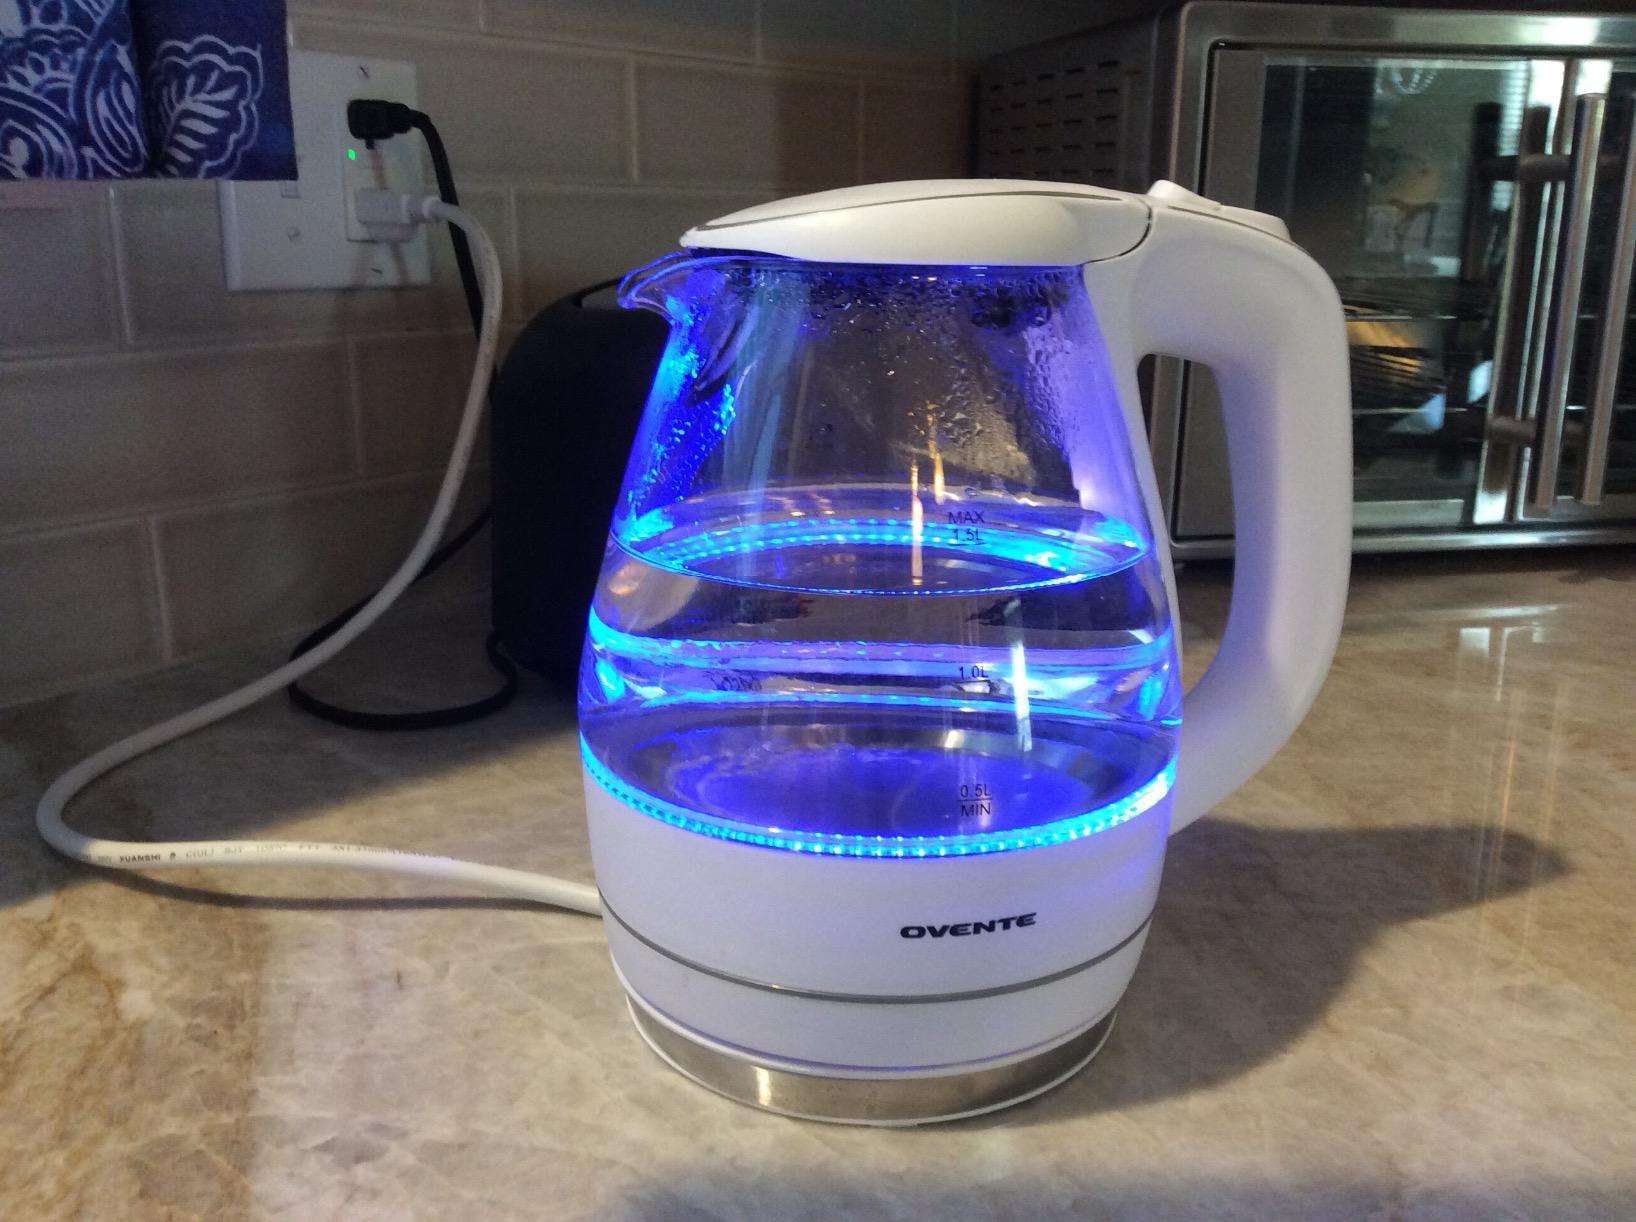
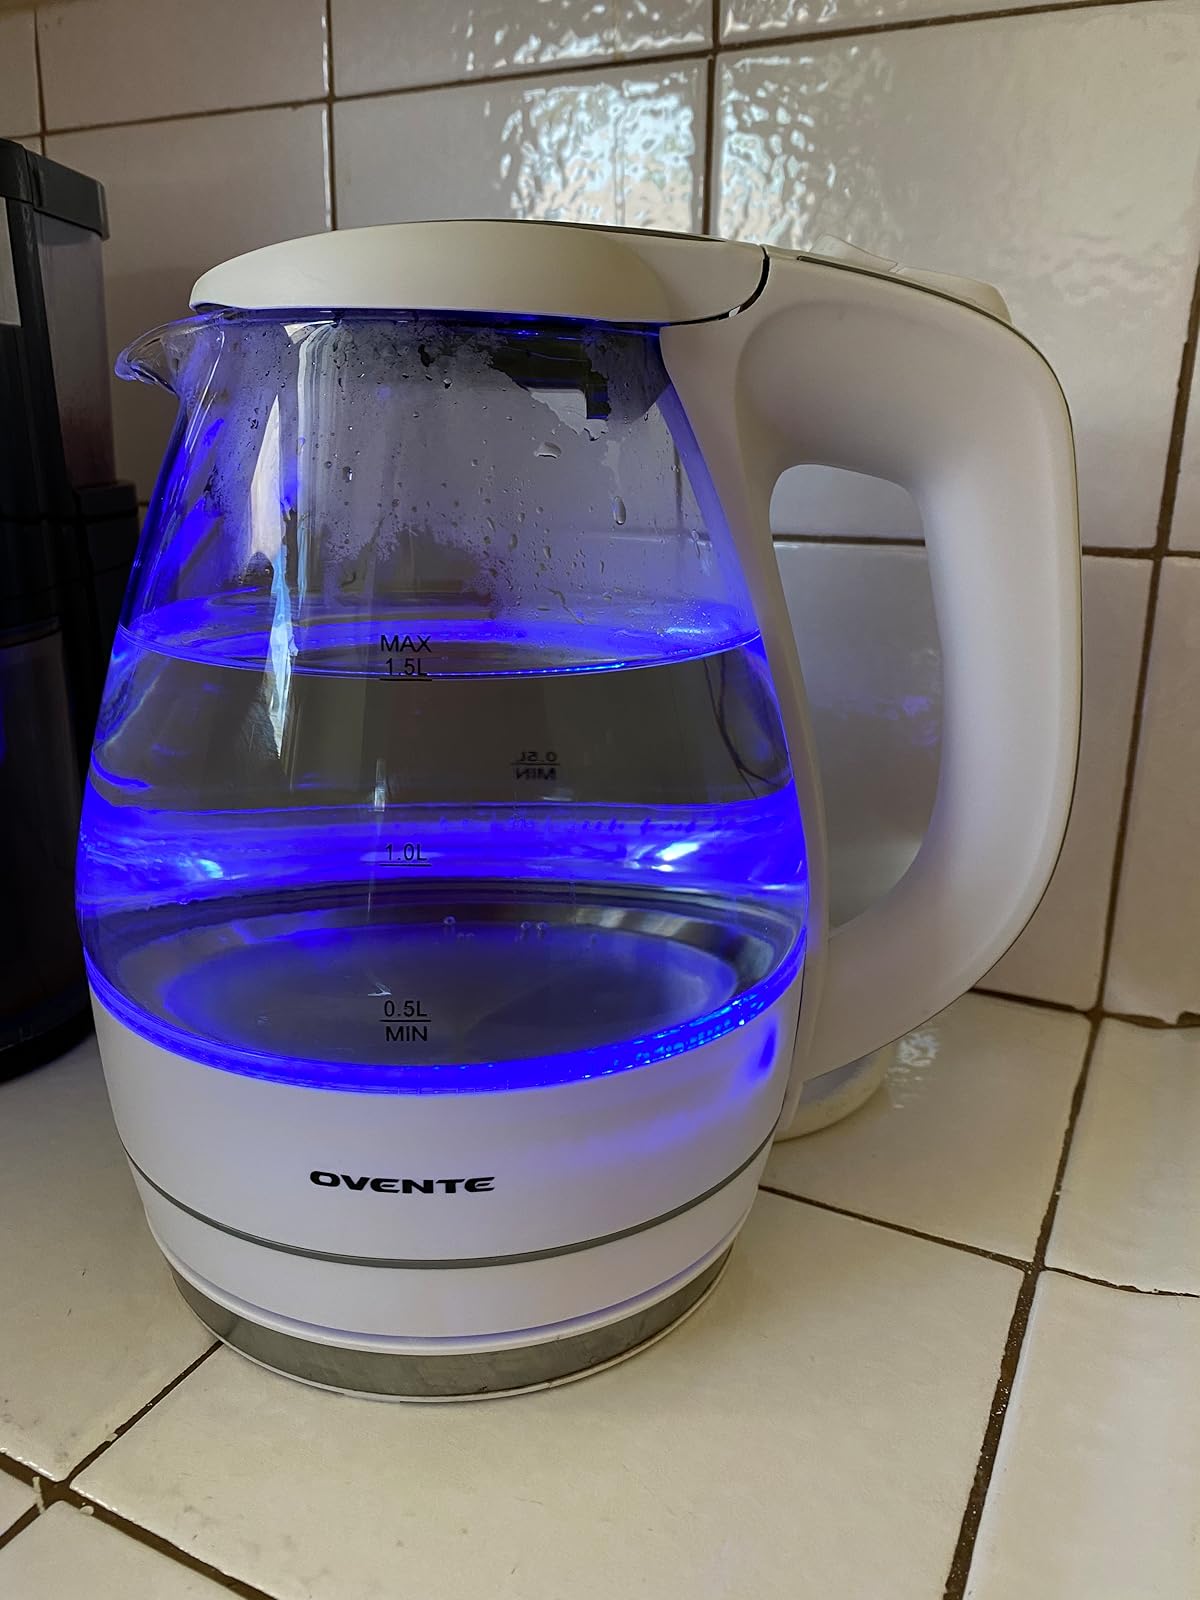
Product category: items_kettle
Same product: yes